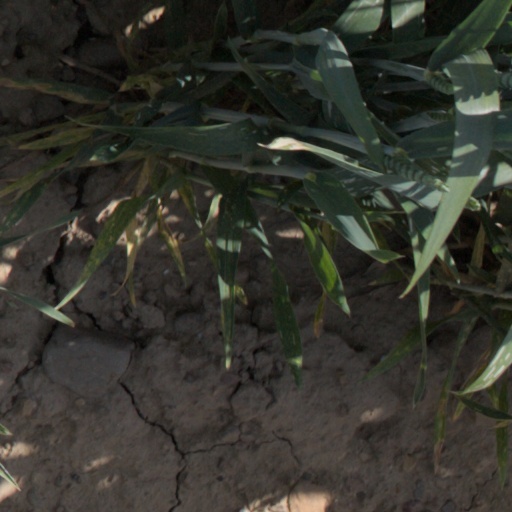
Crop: wheat